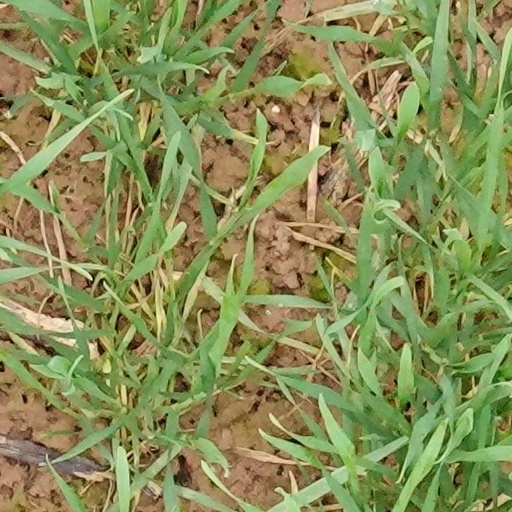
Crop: wheat